George Augustus Robinson

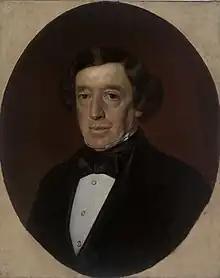
Robinson in 1853

George Augustus Robinson (22 March 1791 – 18 October 1866) was an English born builder and self-trained preacher who was employed by the British colonial authorities to conciliate the Indigenous Australians of Van Diemen's Land and the Port Phillip District to the process of British colonialisation.